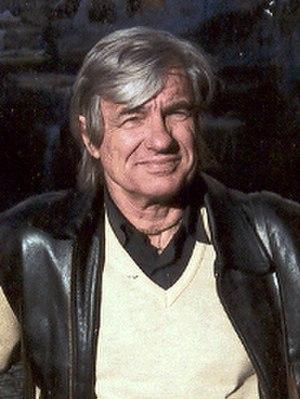
Pertuis est une commune française située dans le département de Vaucluse, en région Provence-Alpes-Côte d'Azur. Elle est longée au sud par la Durance, qui après avoir servi de limite entre le comté de Provence et le comté de Forcalquier, sert aujourd'hui de limite entre les départements de Vaucluse et des Bouches-du-Rhône.
Jean-Pierre Petit, né le 5 avril 1937 à Choisy-le-Roi, est un scientifique français spécialiste en mécanique des fluides, physique des plasmas, magnétohydrodynamique, cosmologie et en physique théorique.